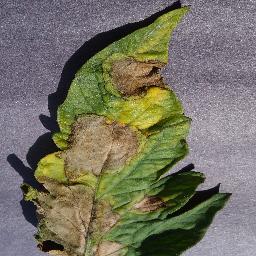
Label: Tomato___Late_blight